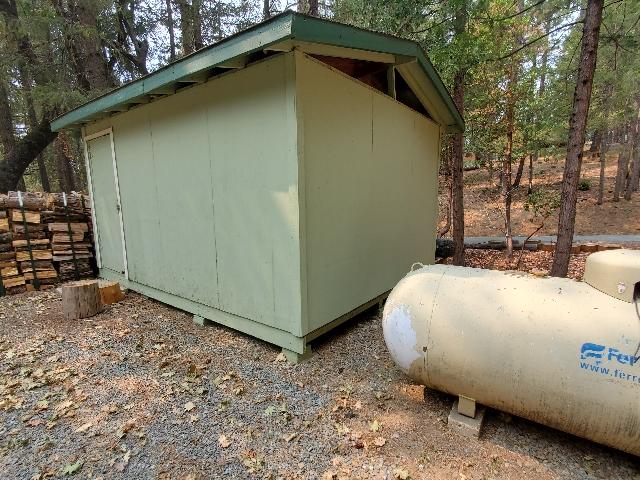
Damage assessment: no_damage